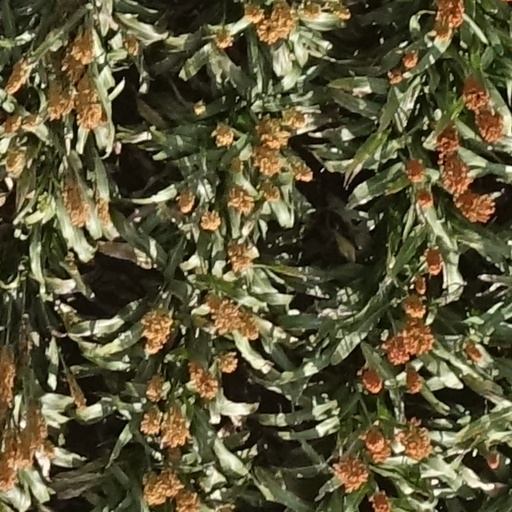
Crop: sorghum